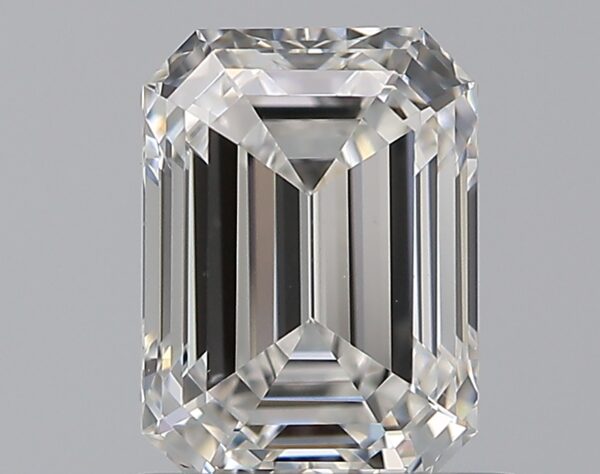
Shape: emerald
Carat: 0.9
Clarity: VS1
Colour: F
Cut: EX
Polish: EX
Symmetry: VG
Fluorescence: M
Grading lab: GIA
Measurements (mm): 6.38 x 4.65 x 3.21